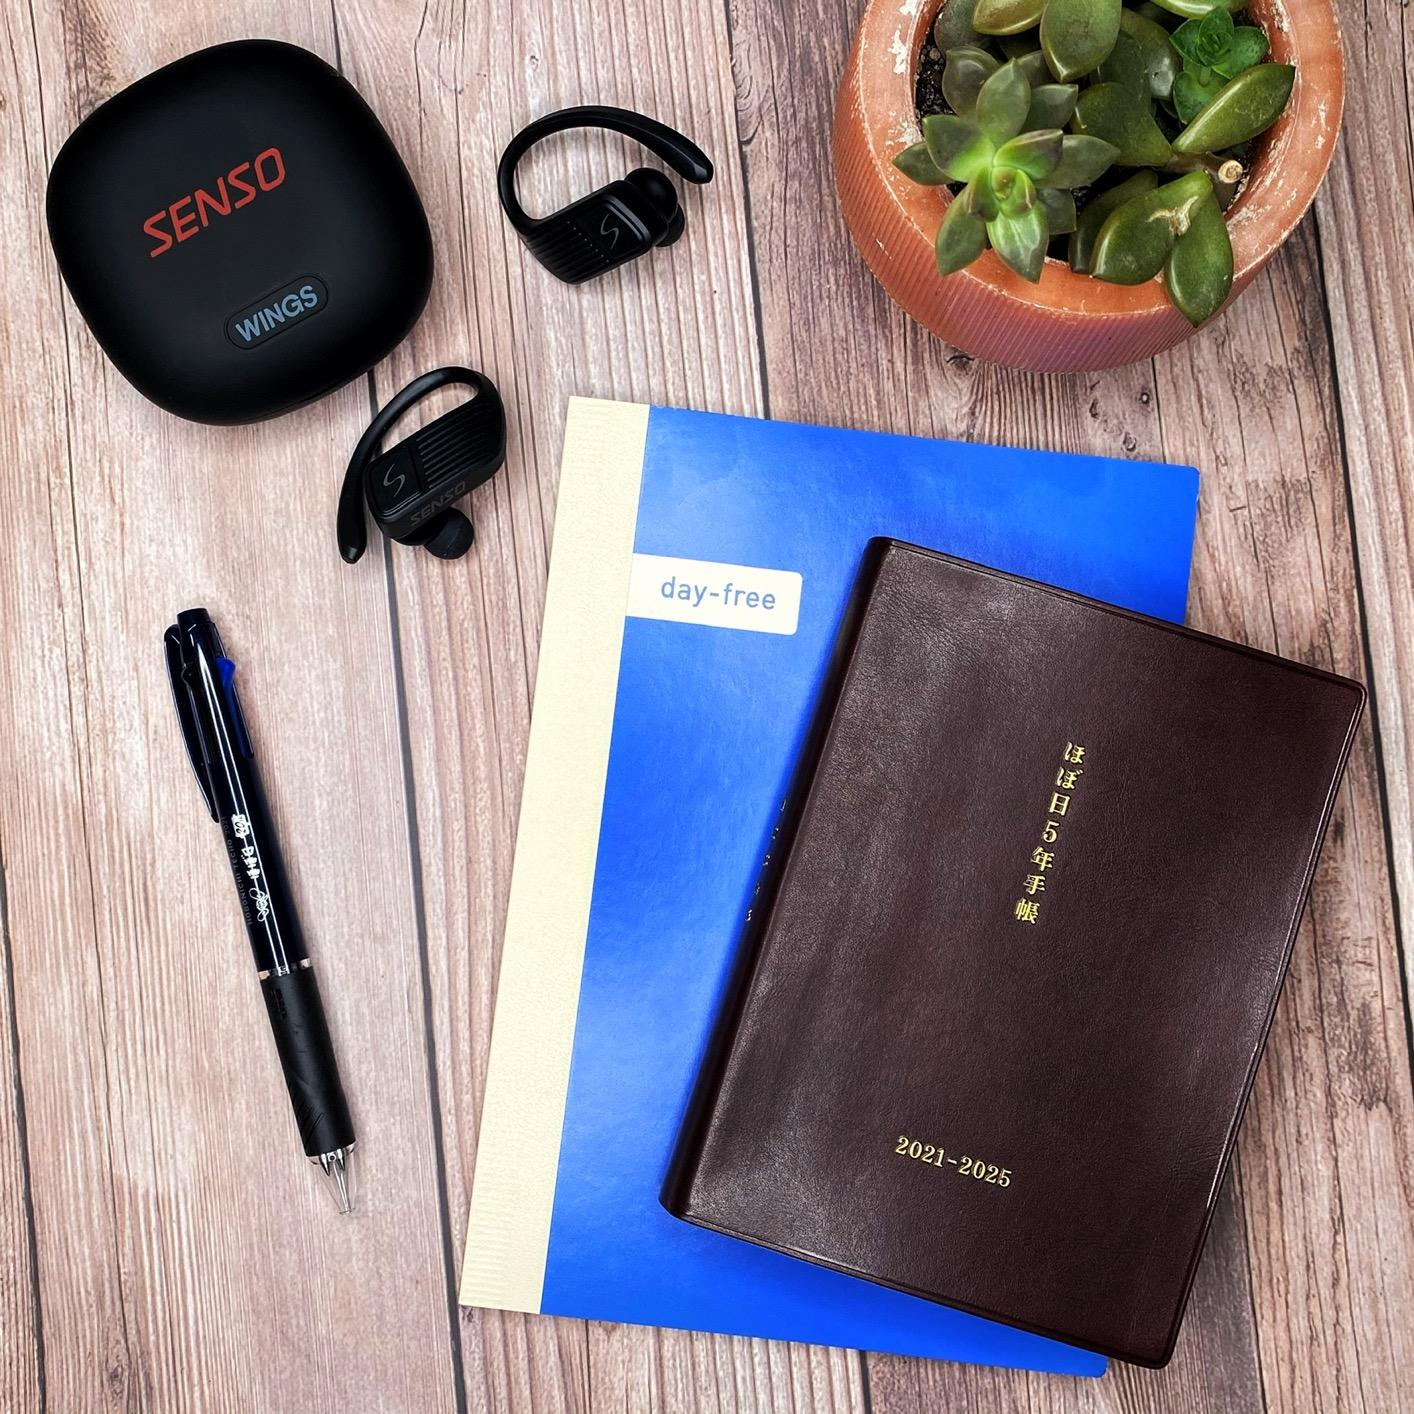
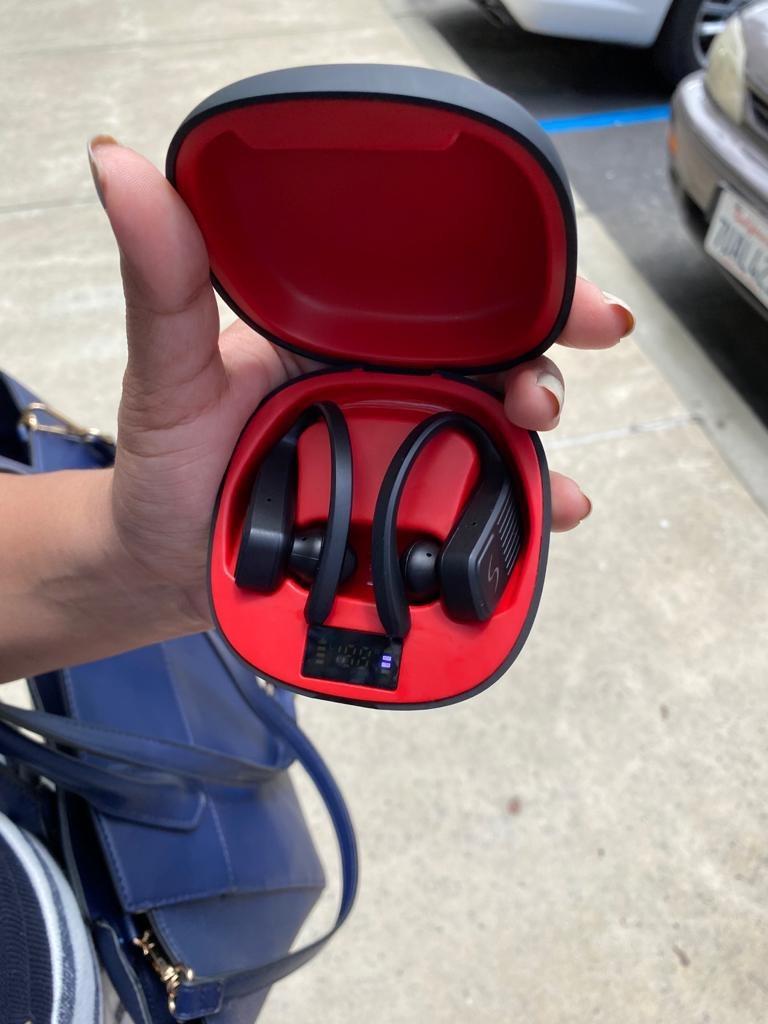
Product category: earbuds
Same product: yes